Bioactive terrarium

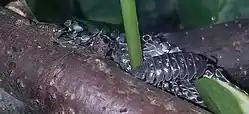

Waste products of the primary species are consumed by a variety of detritivores, referred to as the "cleanup crew" by hobbyists. These can include woodlice, springtails, earthworms, millipedes, and various beetles, with different species being preferred in different habitats - the cleanup crew for a tropical rainforest bioactive terrarium may rely primarily on springtails, isopods, and earthworms, while a desert habitat might use beetles. If the primary species is insectivorous, they may consume the cleanup crew, and thus the cleanup crew must have sufficient retreats to avoid being completely depopulated.